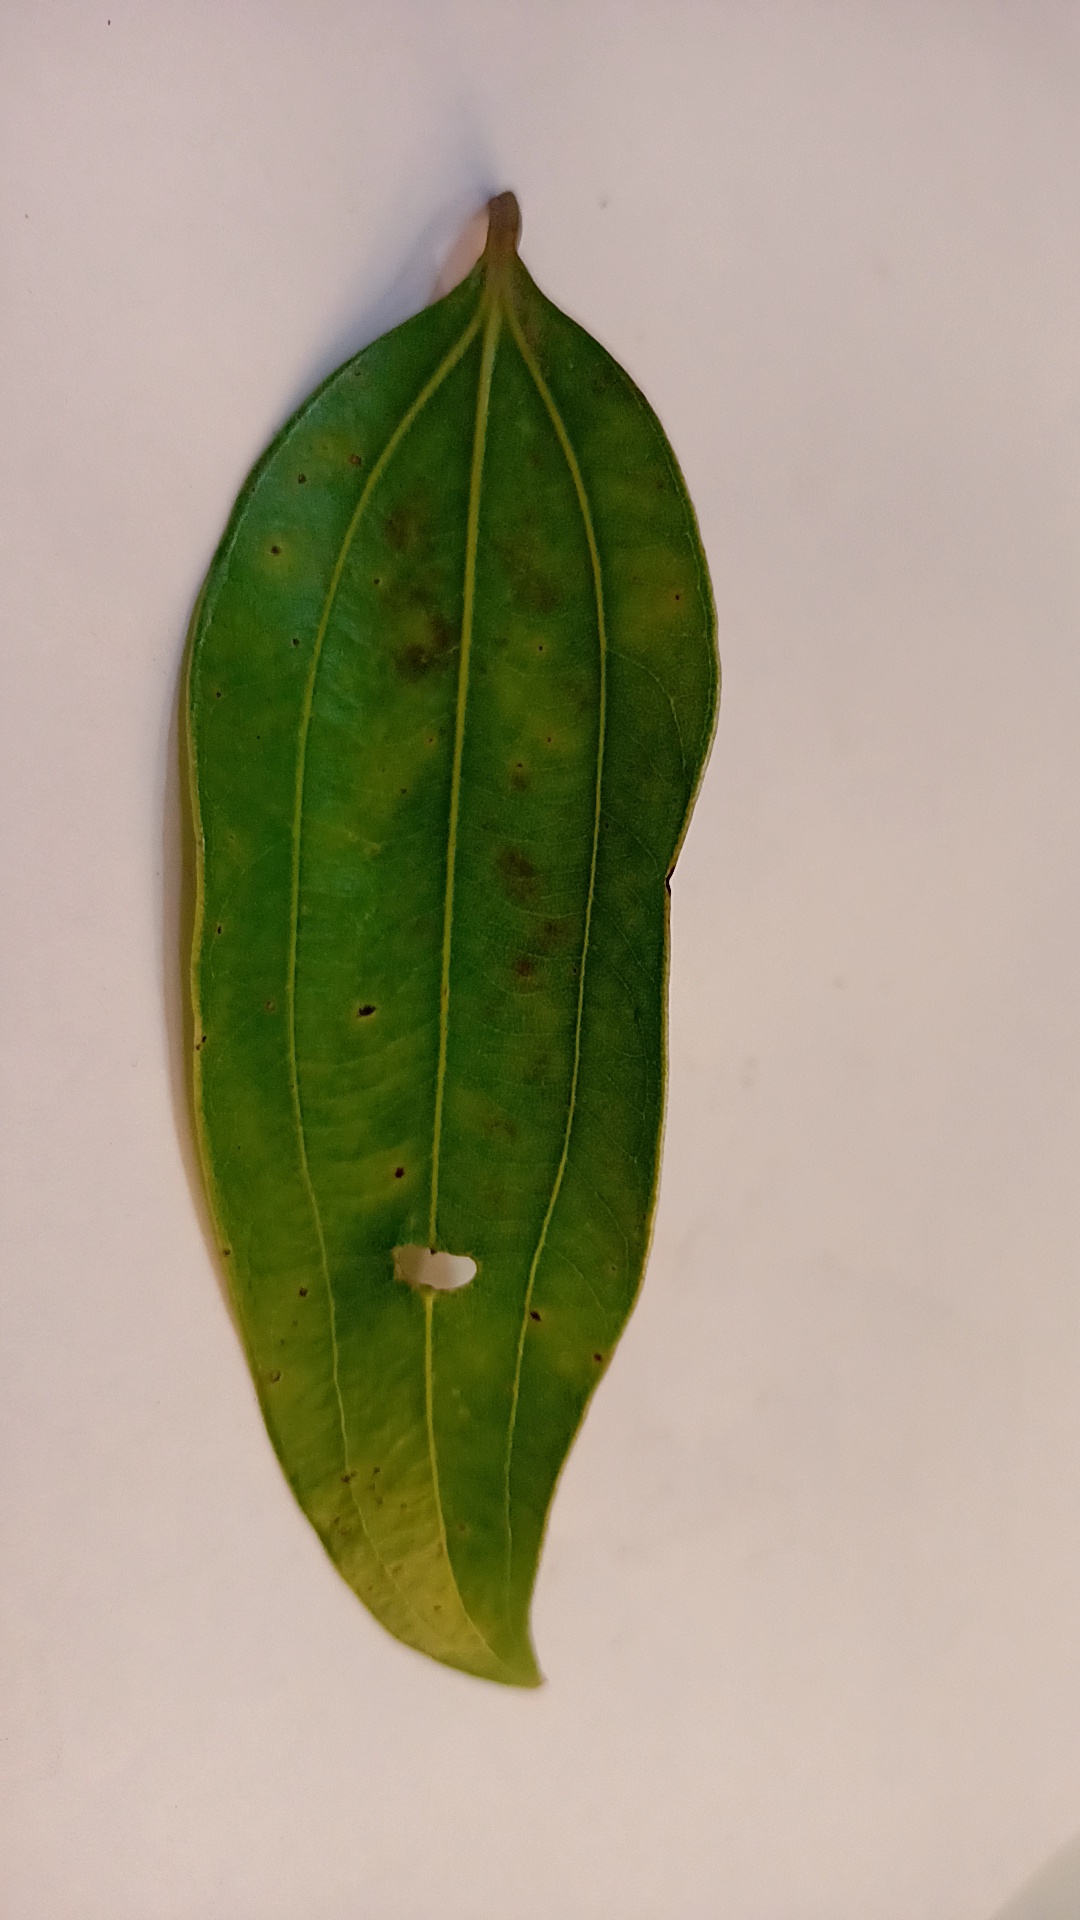
Label: Disease